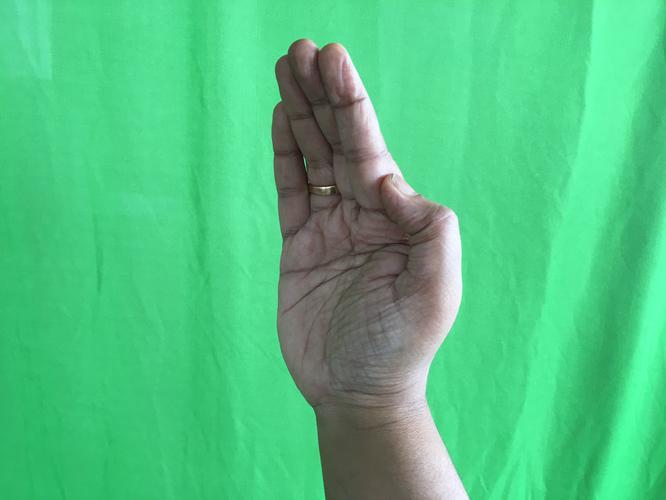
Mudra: Sarpasirsha
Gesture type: single_hand